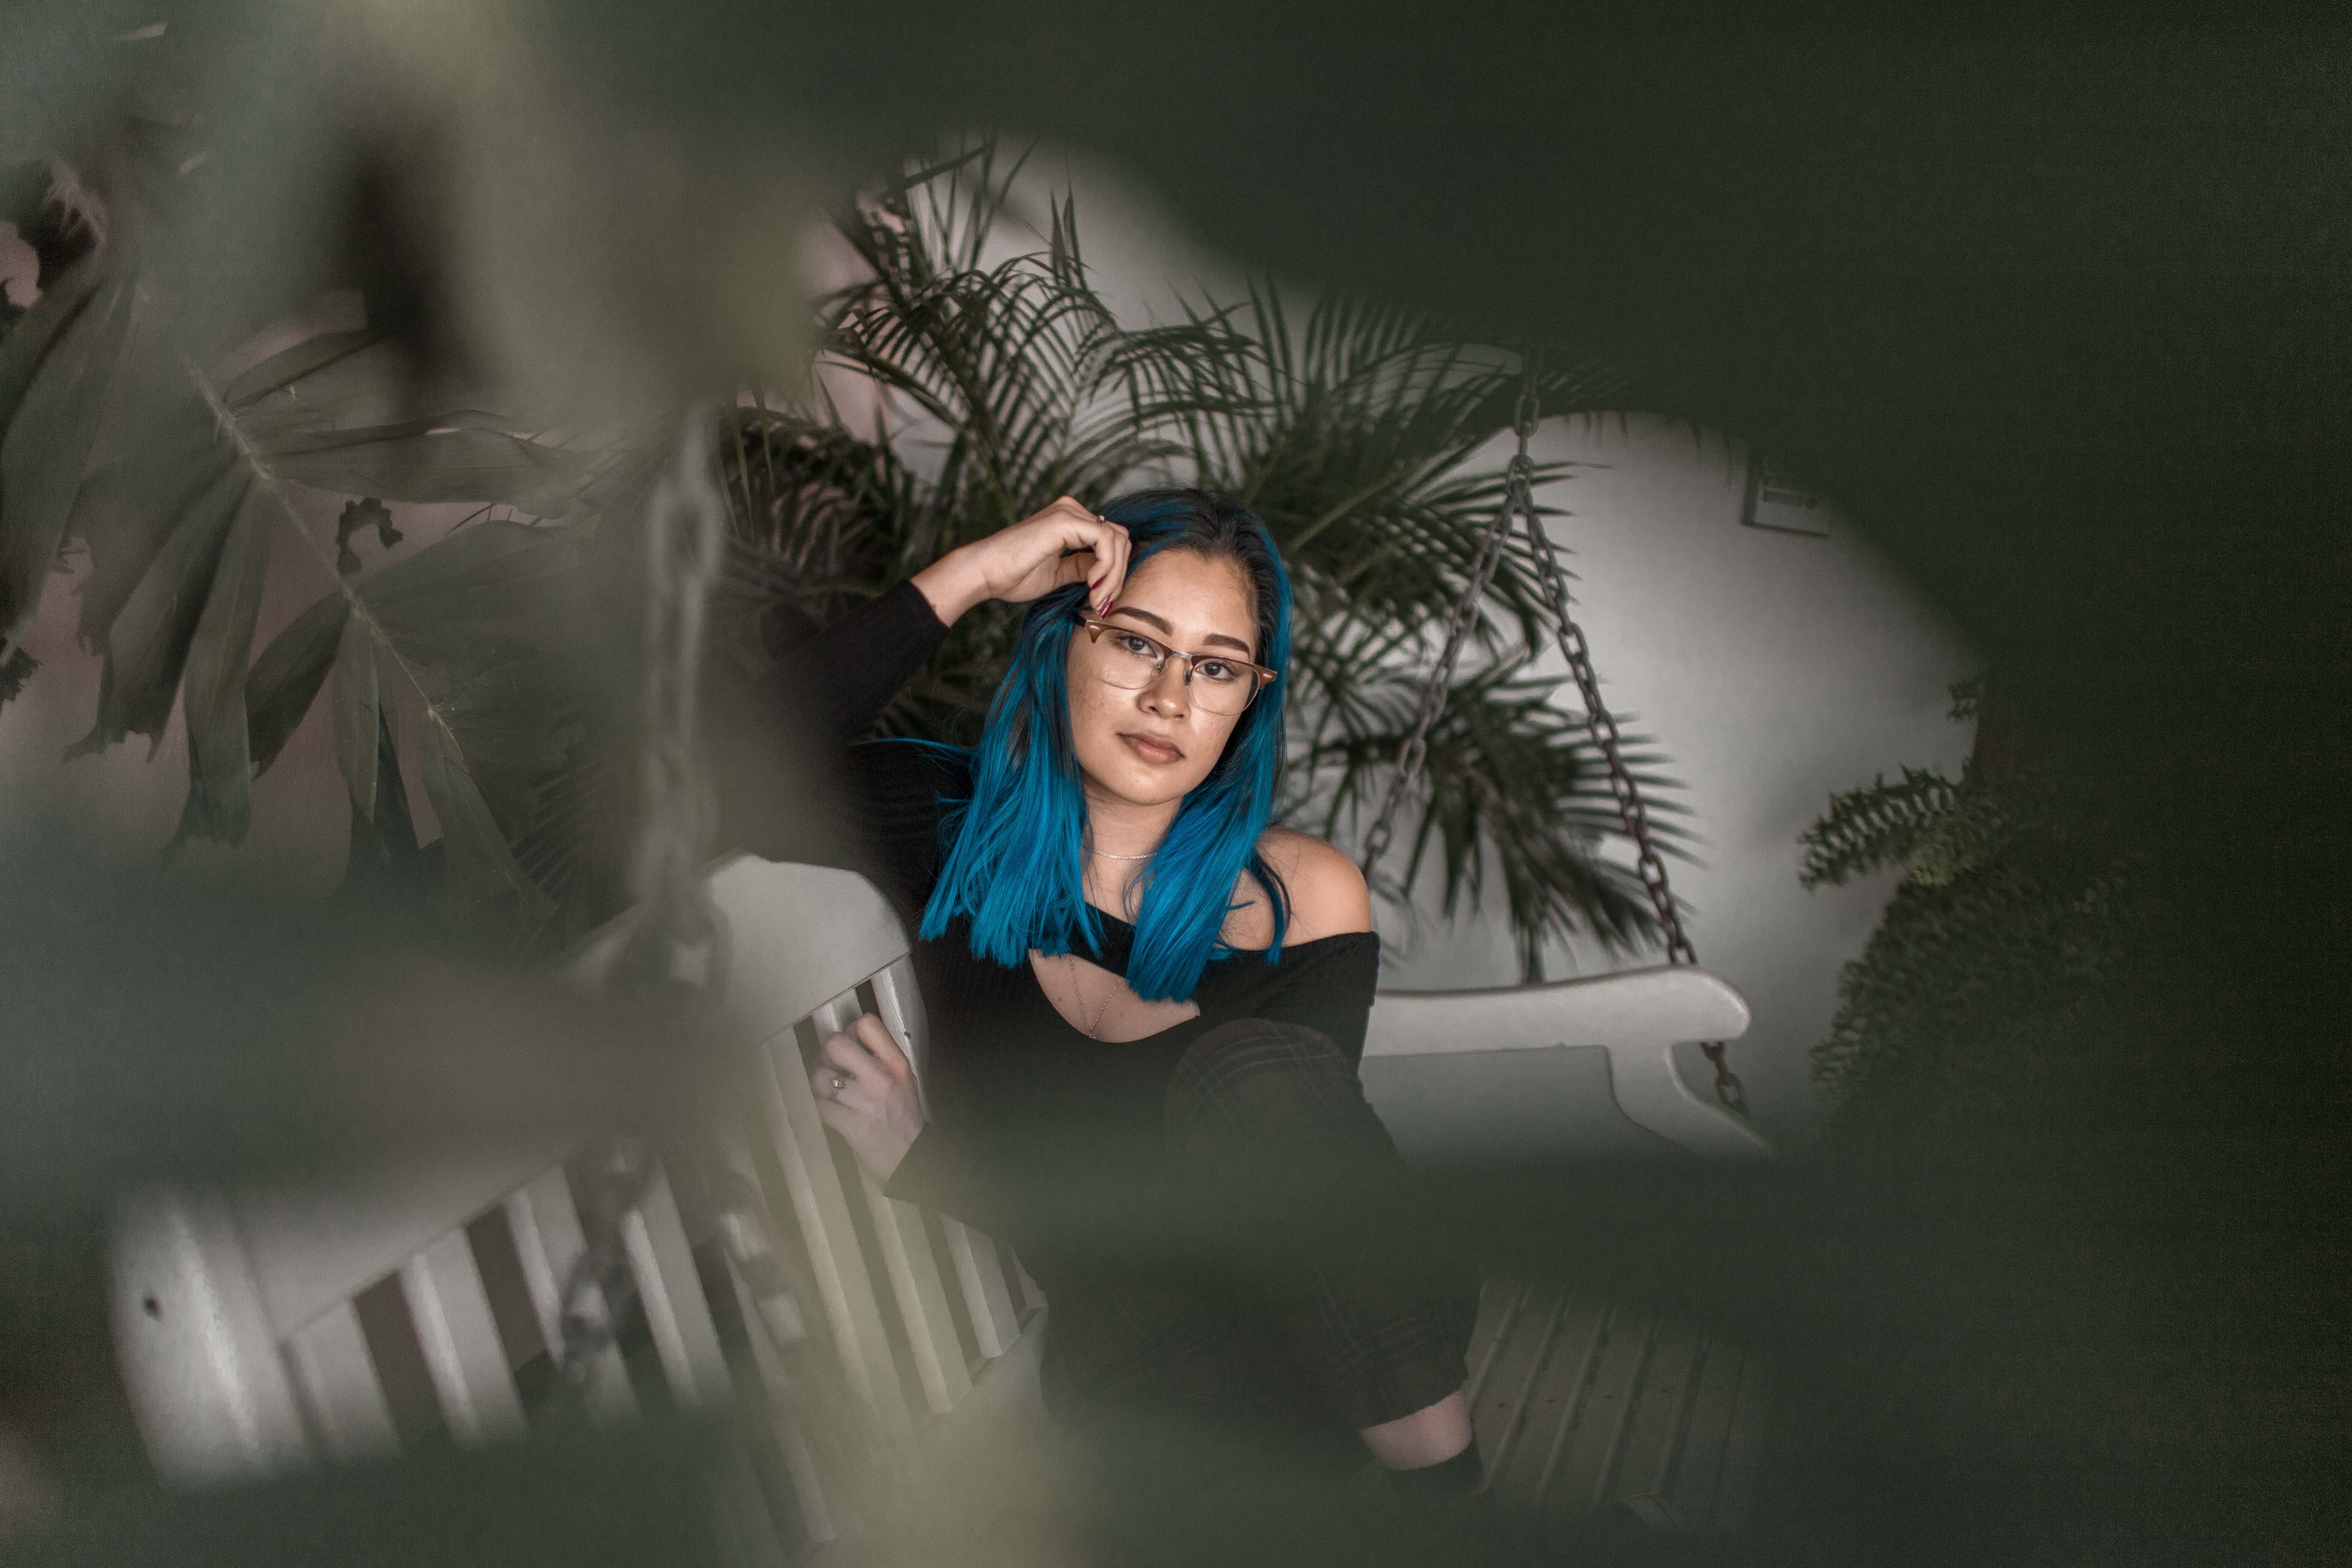
photograph, blue, eye, photography, smile, tree, fun, flash photography, plant, sitting, black hair, Digital compositing, eyelash, illustration, art